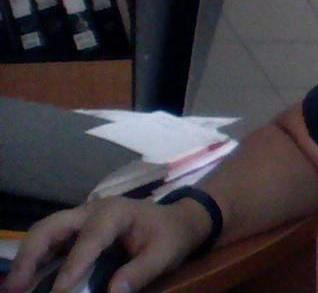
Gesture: no_gesture